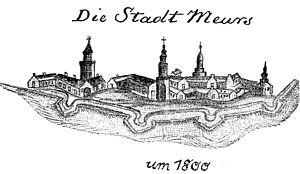
Moers est une ville d'Allemagne, en Rhénanie-du-Nord-Westphalie. Elle se trouve dans l'arrondissement de Wesel, sur la rive gauche du Rhin.